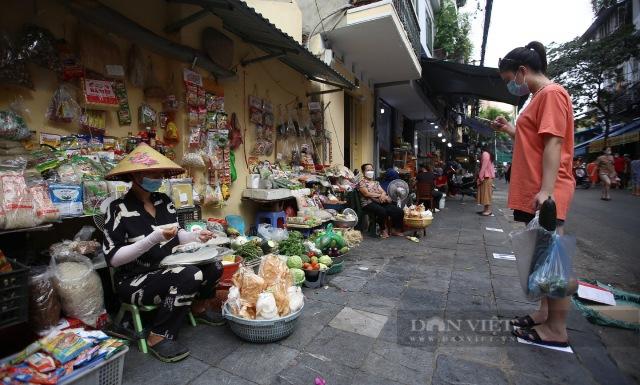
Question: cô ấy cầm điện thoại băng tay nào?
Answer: cô ấy cầm điện thoại bằng tay phải